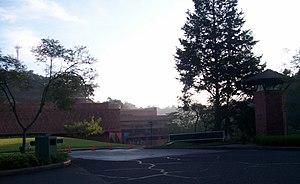
L'université Francisco Marroquín est une université privée et laïque de Guatemala. Elle a été fondée par Manuel Ayau le 15 janvier 1972 en honneur du premier évêque du Guatemala, Francisco Marroquín, fondateur du Collège Universitaire de Saint Thomas en 1562, qui est à l'origine de l'université de San Carlos.